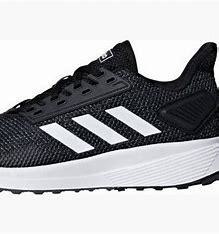
Brand: Adidas
Model: Duramo 9